Fred Jackson (American football coach)

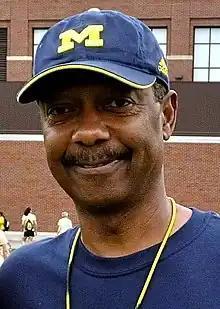
Jackson in June 2011

Fred Jackson (born June 9, 1950) is an American college football coach and former player. He is an offensive analyst for the University of Michigan, a position he has held since 2022. He previously coached at Michigan from 1992 to 2014. In 2014, he was the longest tenured member of the Michigan Wolverines football coaching staff, having served on the staffs of Gary Moeller, Lloyd Carr, Rich Rodriguez, and Brady Hoke. In addition to coaching running backs, Jackson served as Michigan's offensive coordinator (1995–1996), assistant head coach (1997–2002), and associate head coach (2003–2007). He was a finalist for the Broyles Award, given annually to the nation's top college football assistant coach, in 2000. After Michigan head coach Lloyd Carr retired following the 2007 season, Jackson was the only member of the coaching staff retained by Carr's successor, Rich Rodriguez. When Rodriguez was fired after the 2010 season, Jackson was the only member of Rodriguez's staff retained by his successor, Brady Hoke. Hoke and Jackson served as assistants together under Carr and Gary Moeller for a total of eight years including the 1997 national championship season.